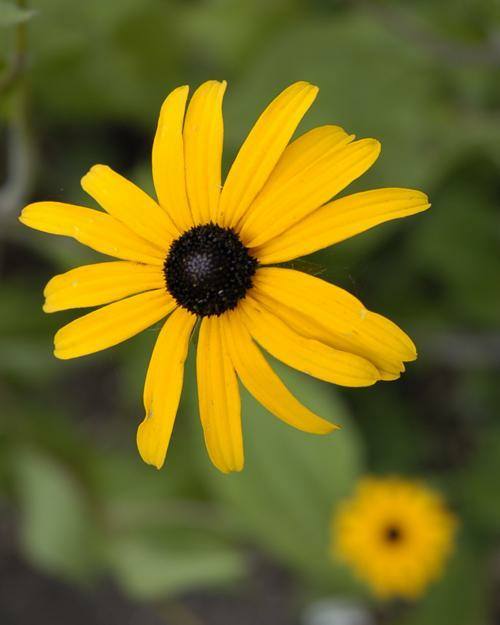
Flower: black-eyed susan